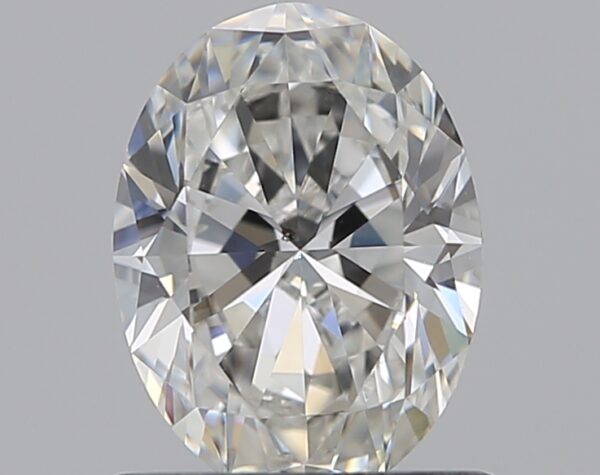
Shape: oval
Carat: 0.75
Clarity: SI1
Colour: G
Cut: EX
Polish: EX
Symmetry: VG
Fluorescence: F
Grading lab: GIA
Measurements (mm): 6.89 x 5.13 x 3.17